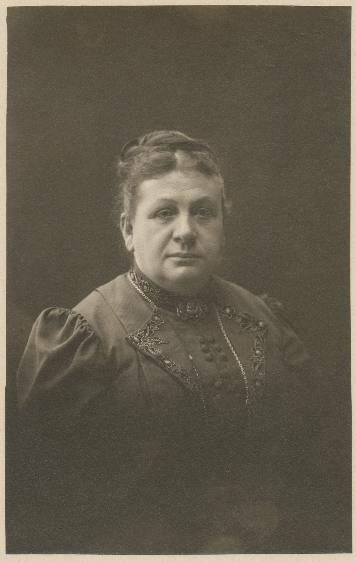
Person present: Yes